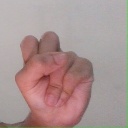
अक्षर: स